Kaleb Stewart

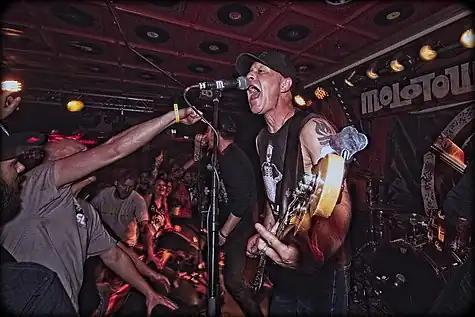
As Friends Rust performing at Booze Cruise Festival in Hamburg, Germany on June 8, 2019; Stewart's last show with the band. From left to right: Damien Moyal and Stewart.

Stewart rejoined As Friends Rust when the band reformed in March 2008, with the announcement of the European and British "Back in Coffee Black Tour '08". It was further revealed that the band would be performing with its 1998–2000 line-up (referred to as "The Porch Days" line-up), including Moyal, Kirkpatrick, Simmons and Glayat. The "Back in Coffee Black Tour '08" kicked off with a single American show at The Atlantic in Gainesville, Florida, on August 15, 2008. Three days later, the band flew to Europe and the United Kingdom for six shows spanning August 18–23, 2008. The reunion tour included concerts at the Camden Underworld in London, England, Conne Island in Leipzig, Germany and Ieperfest in Ypres, Belgium.